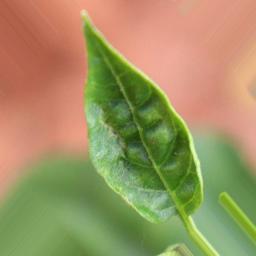
Label: mites_and_trips